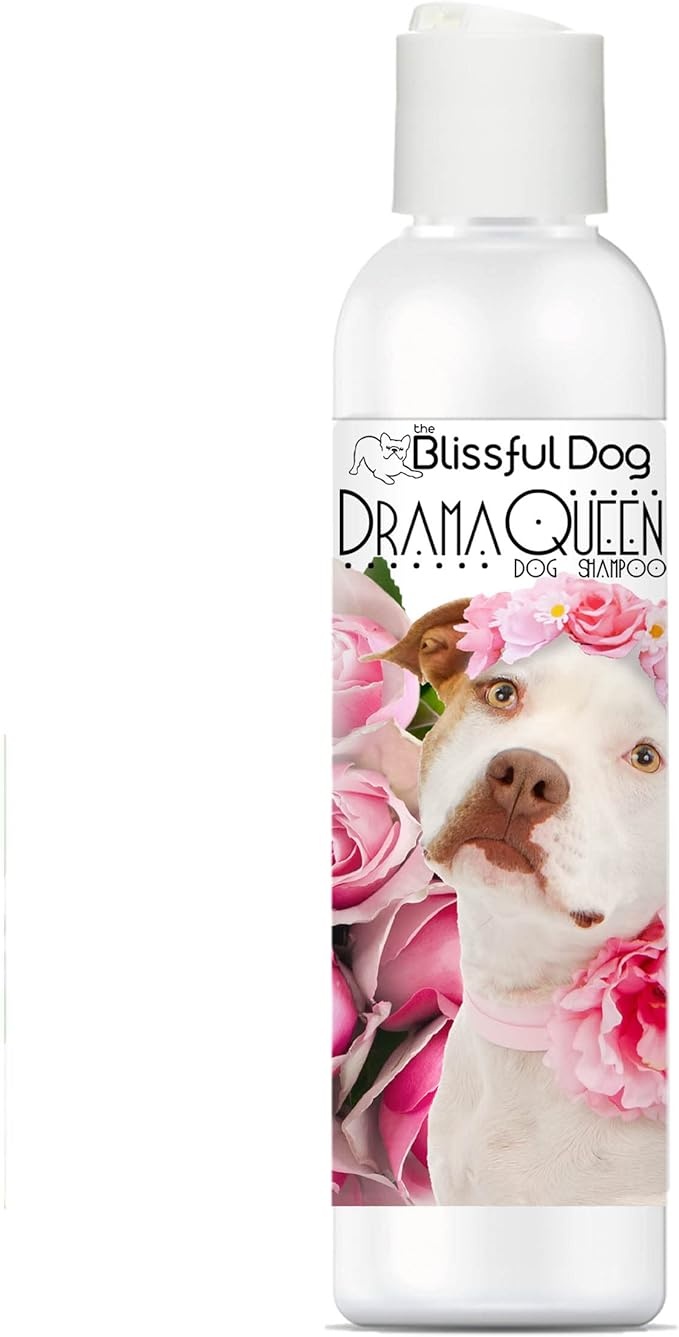
The Blissful Dog Staffy Bull Drama Queen Shampoo, 16 oz.
About This Natural Shampoo - Moisturizes as it cleanses the coat of any residue, clarifies and nurtures your dog's coat Moisturizing Shampoo - Argan oil, Jojoba oil and keratin add an Extra level of nurturing for your dog's coat Keratin Shampoo - Cleanses and pampers with fabulous sudsing, yet still rinses easily Delicately scented with jasmine, fresh apple and vanilla Paraben Free, PH Balanced Hypo-allergenic Shampoo - Professional shampoo is ready to use or dilute up to 10: 1 Overview Brand : The Blissful Dog Scent : Vanilla,Fresh Product Benefits : Moisturizing Recommended Uses For Product : Moisturizing Liquid Volume : 16 Fluid Ounces
Brand: TheBlissfulDog
Category: Animals & Pet Supplies > Pet Supplies > Pet Grooming Supplies > Pet Shampoo & Conditioner > Shampoos